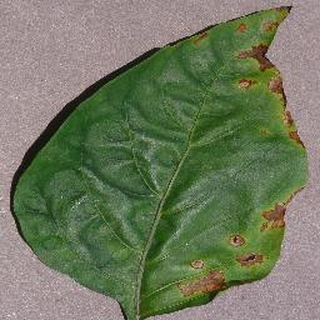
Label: bell_pepper_bacterial_spot